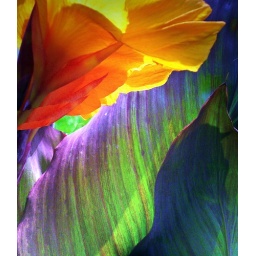
This is a bright orange flowered plant that grows hardily in Indiana.